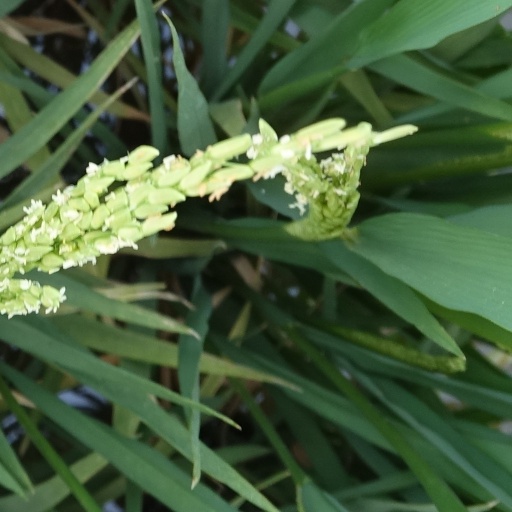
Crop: rice